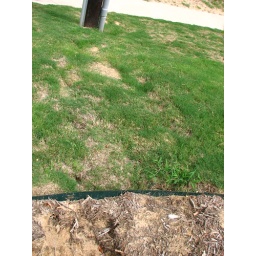
Erosion in flower bed and grass around the telephone pole in front of the building,